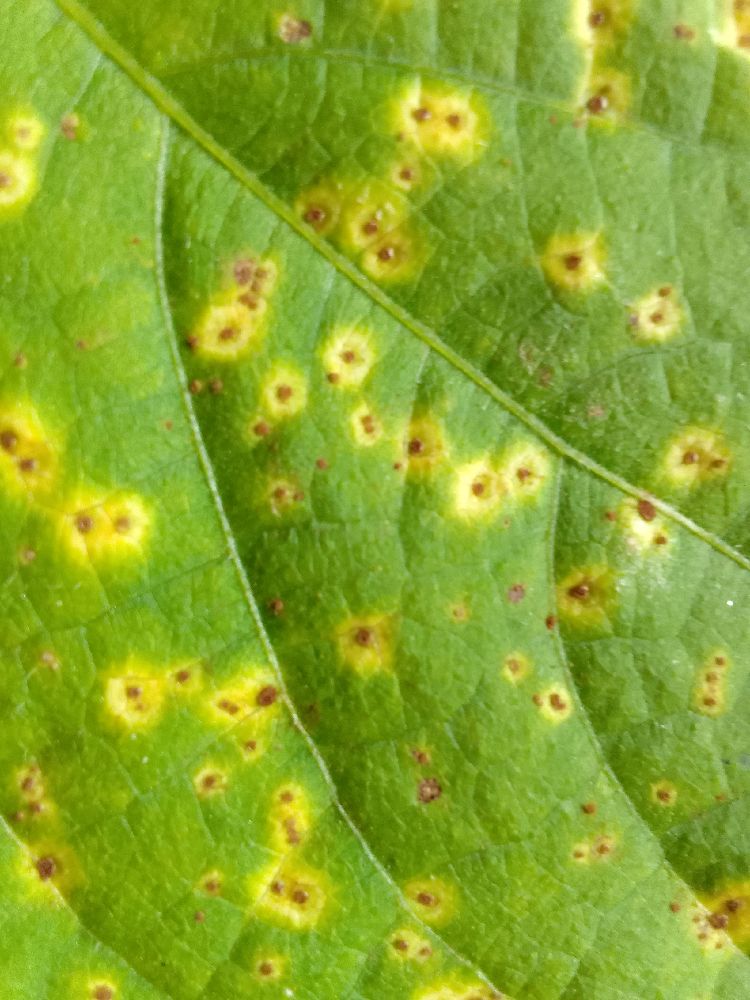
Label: rust